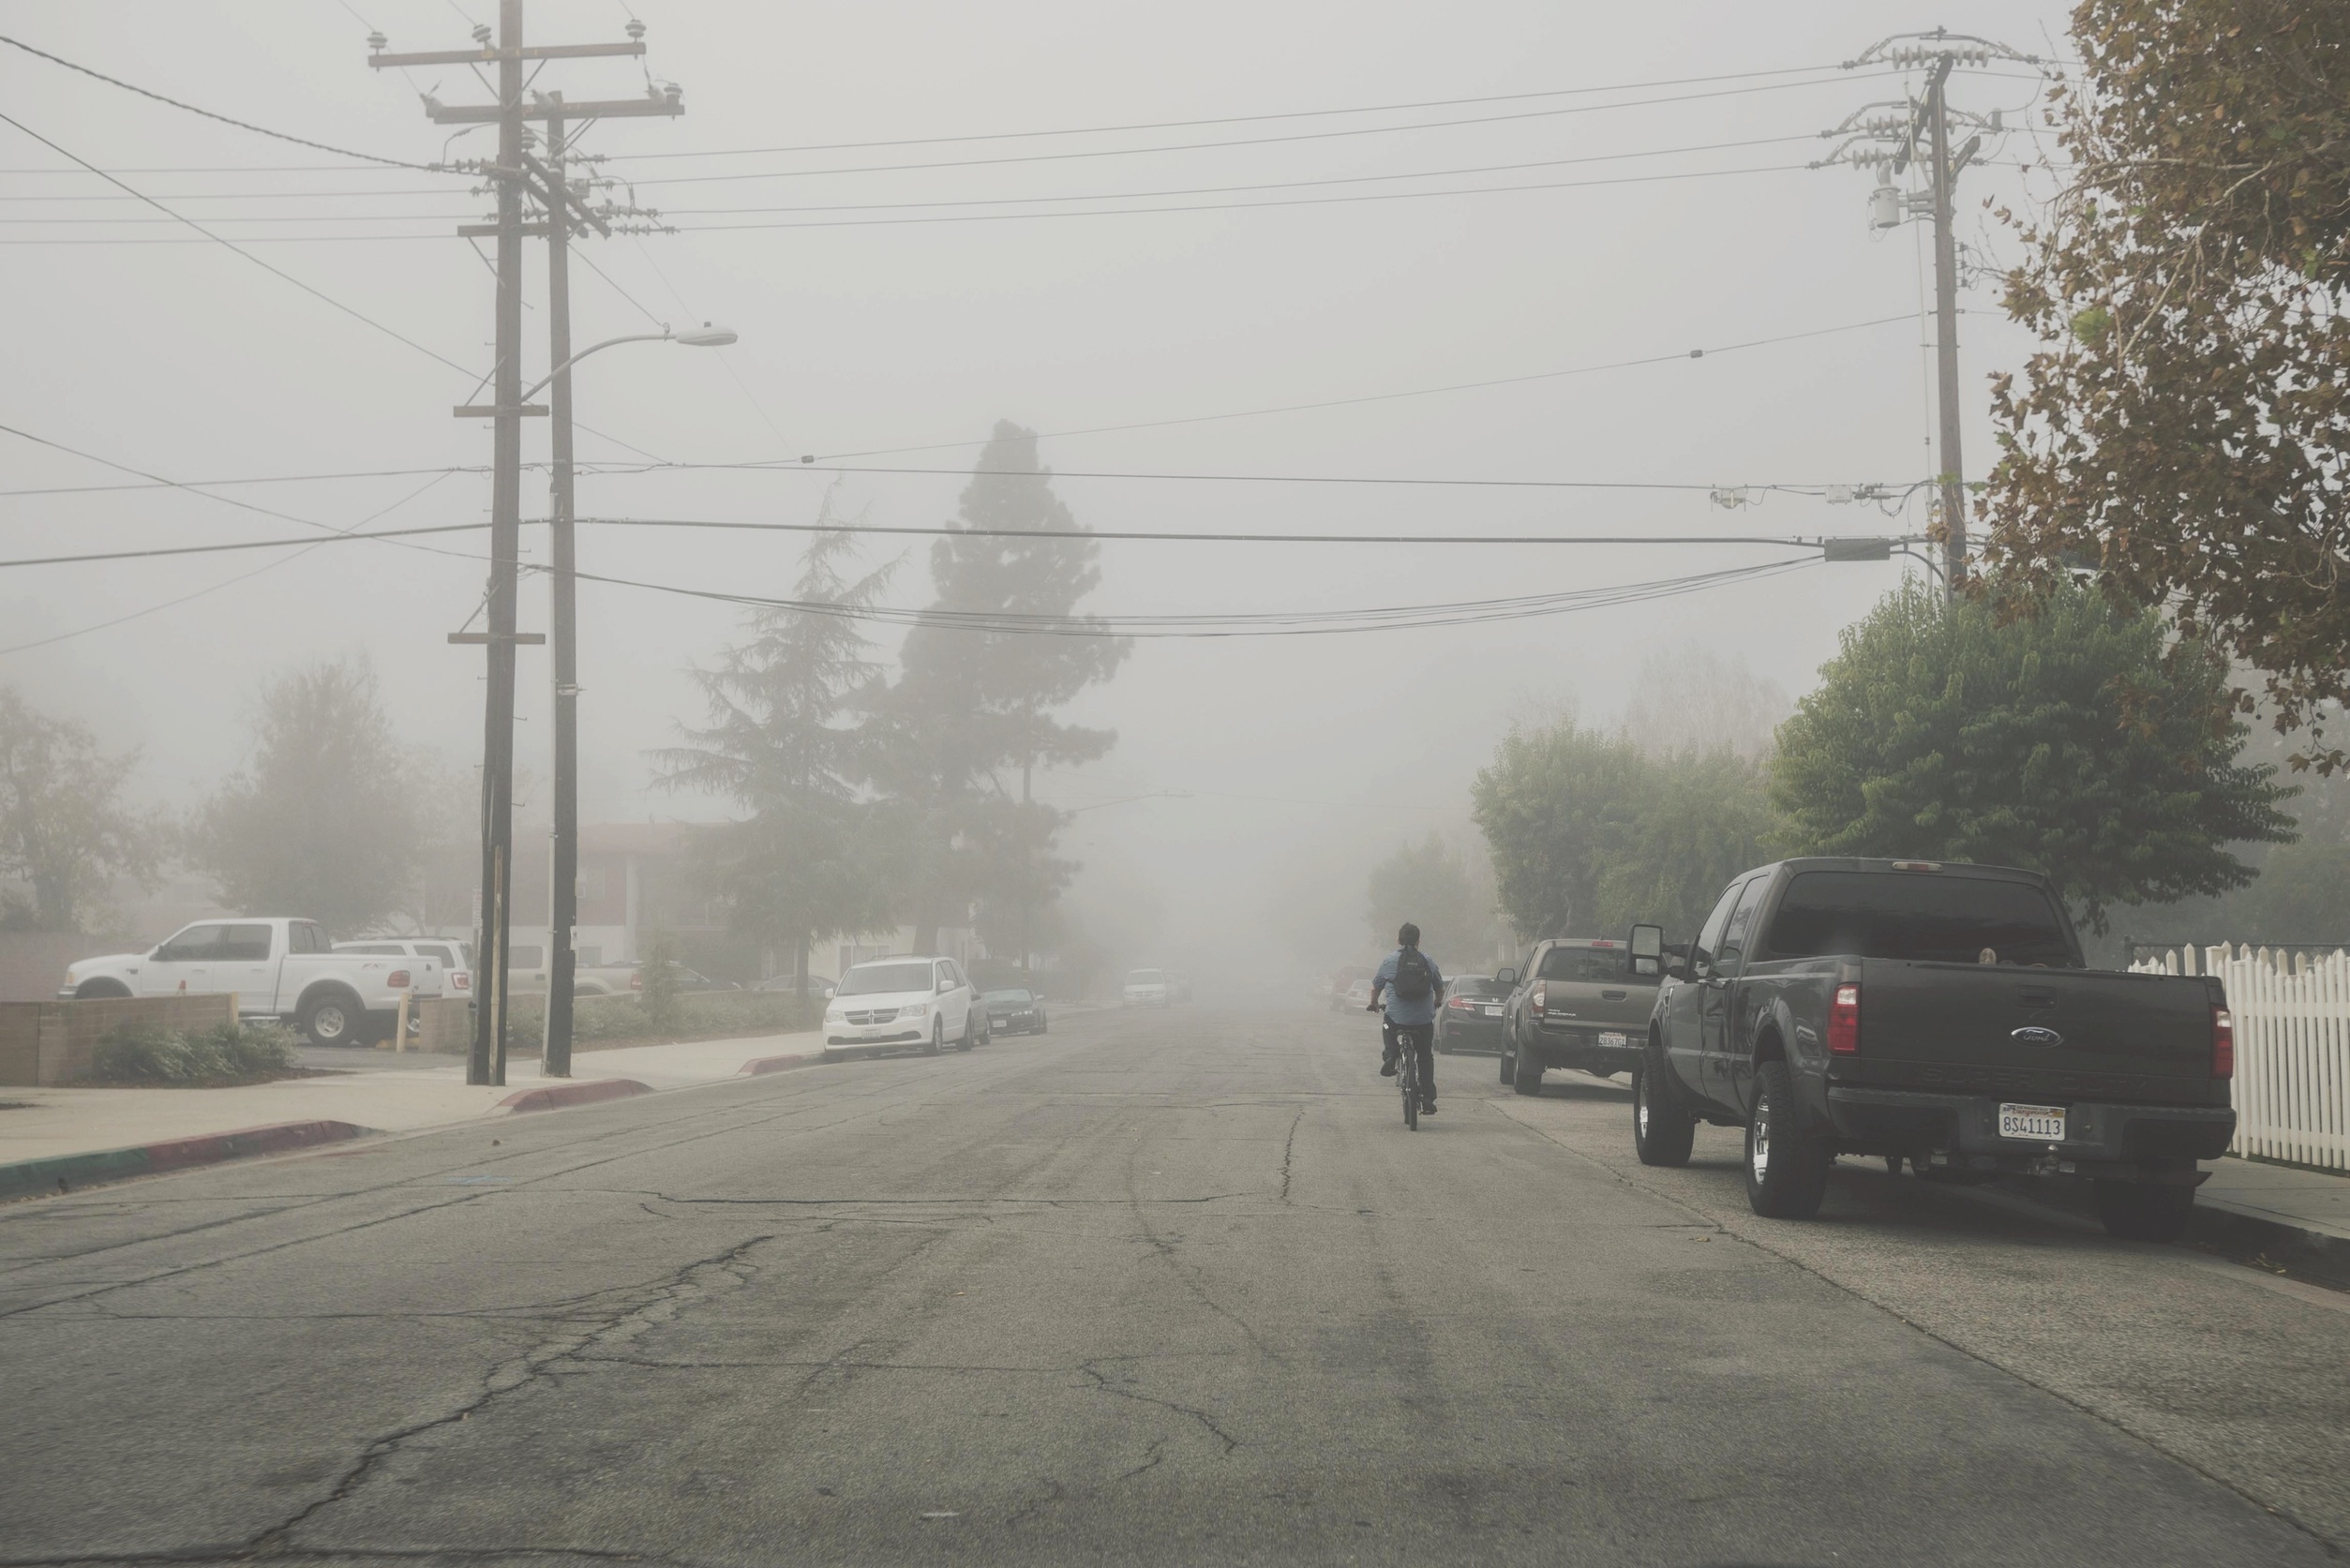
snow, winter, fog, road, mist, street, morning, sidewalk, highway, bicycle, bike, pavement, cyclist, transport, suburb, weather, haze, lane, blizzard, trucks, vans, power lines, residential area, atmospheric phenomenon, winter storm